Aztec Lady

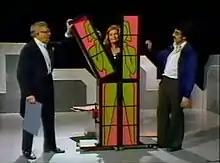
A performance of "The Aztec Lady" on British television

The Aztec Lady is a stage illusion designed by British magician Robert Harbin. It is a classic "big box" illusion that involves an assistant in a cabinet and is probably best categorised as a restoration-type illusion.